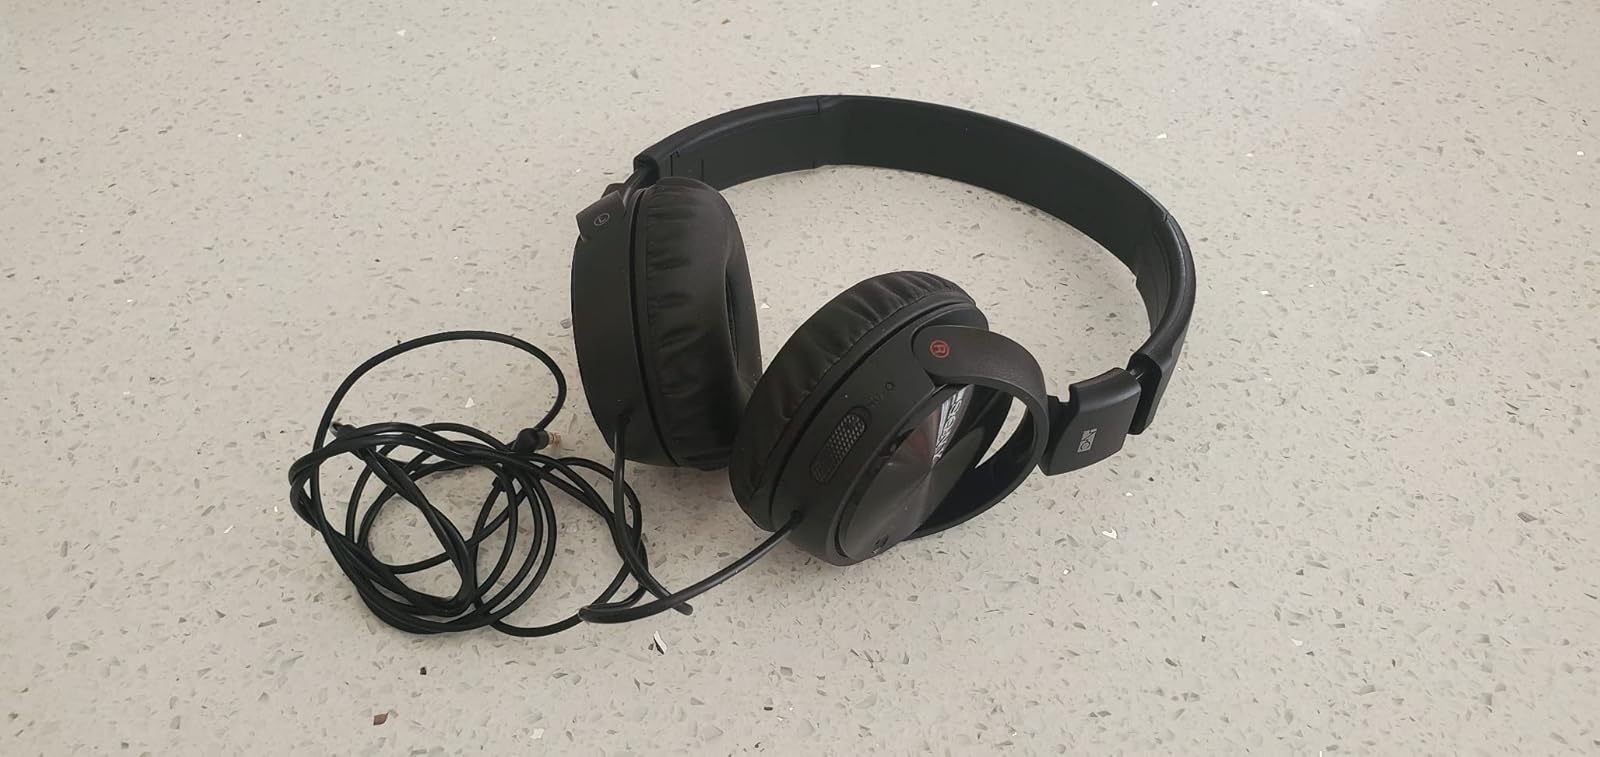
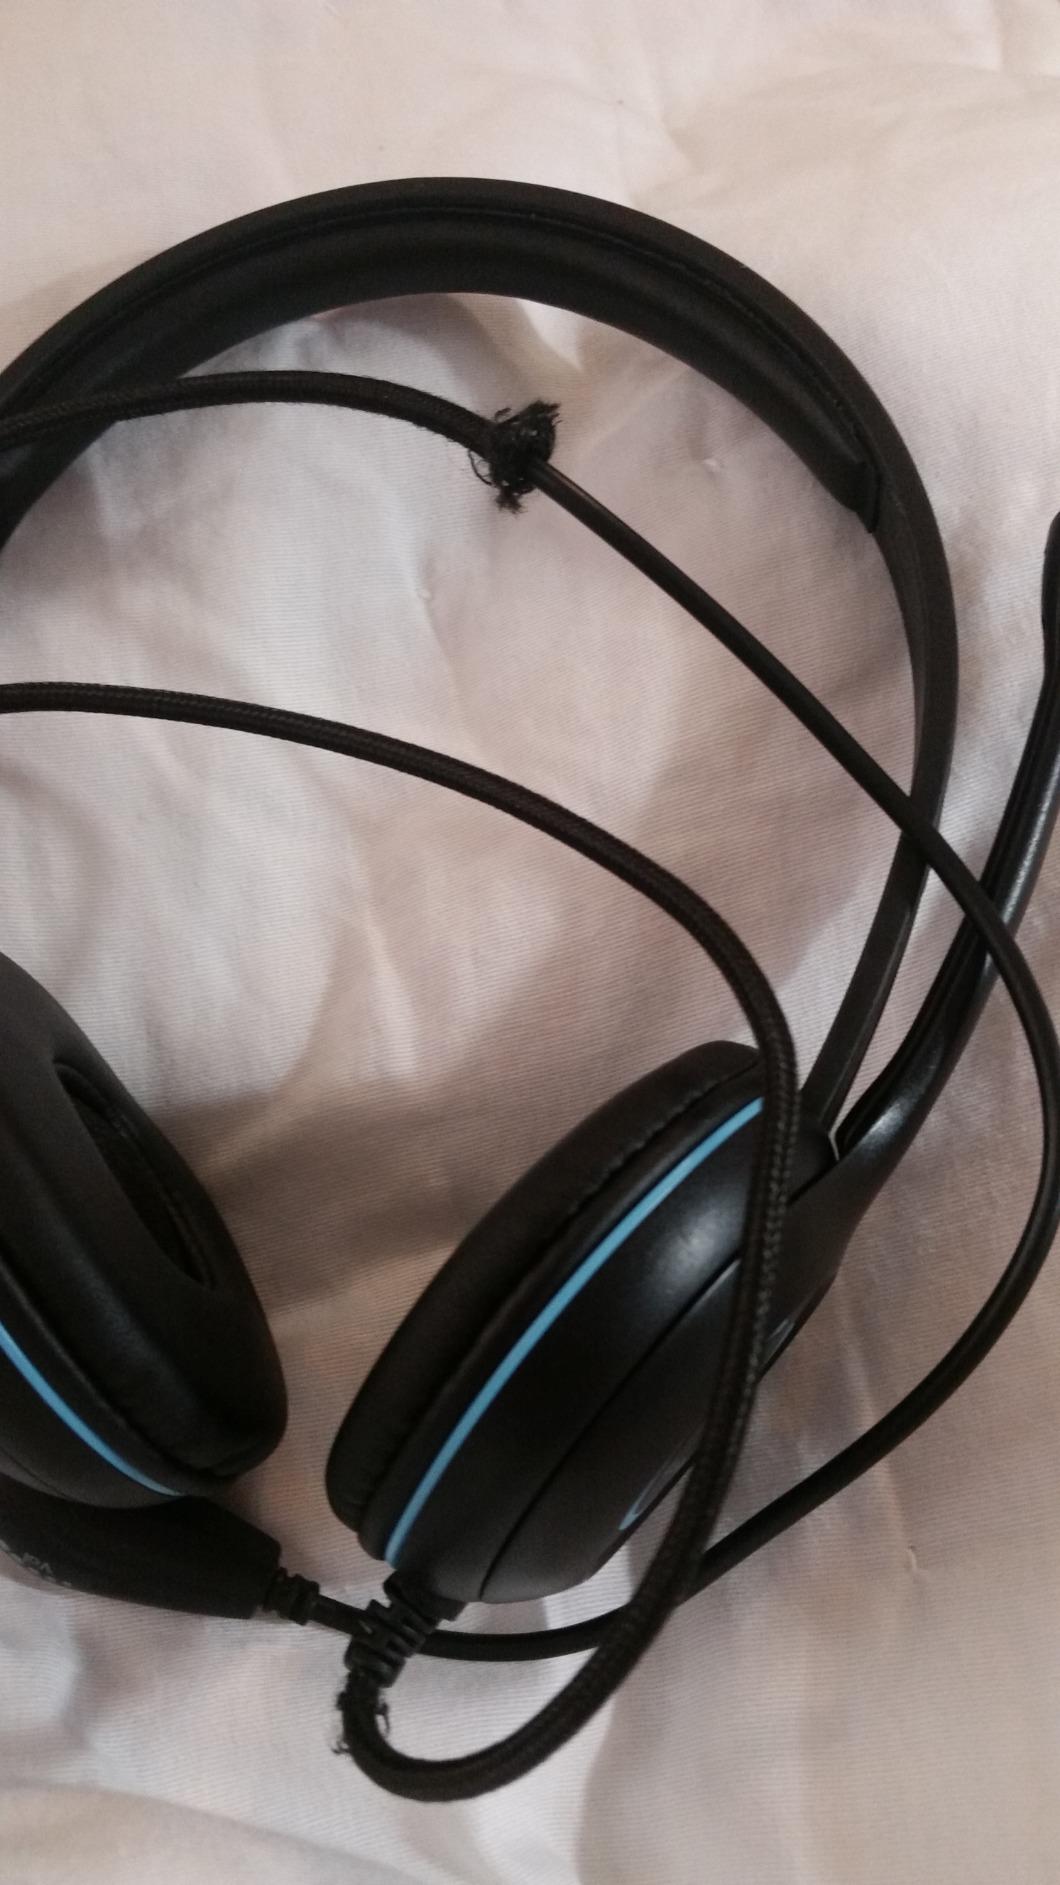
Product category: headphones
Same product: no